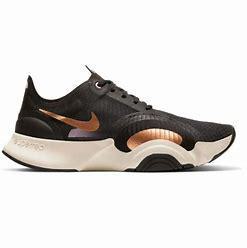
Brand: Nike
Model: Superrep Go